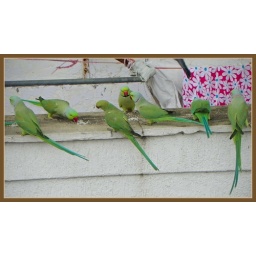
Eating rice grains kept out for them on the wall of an old building in Mumbai